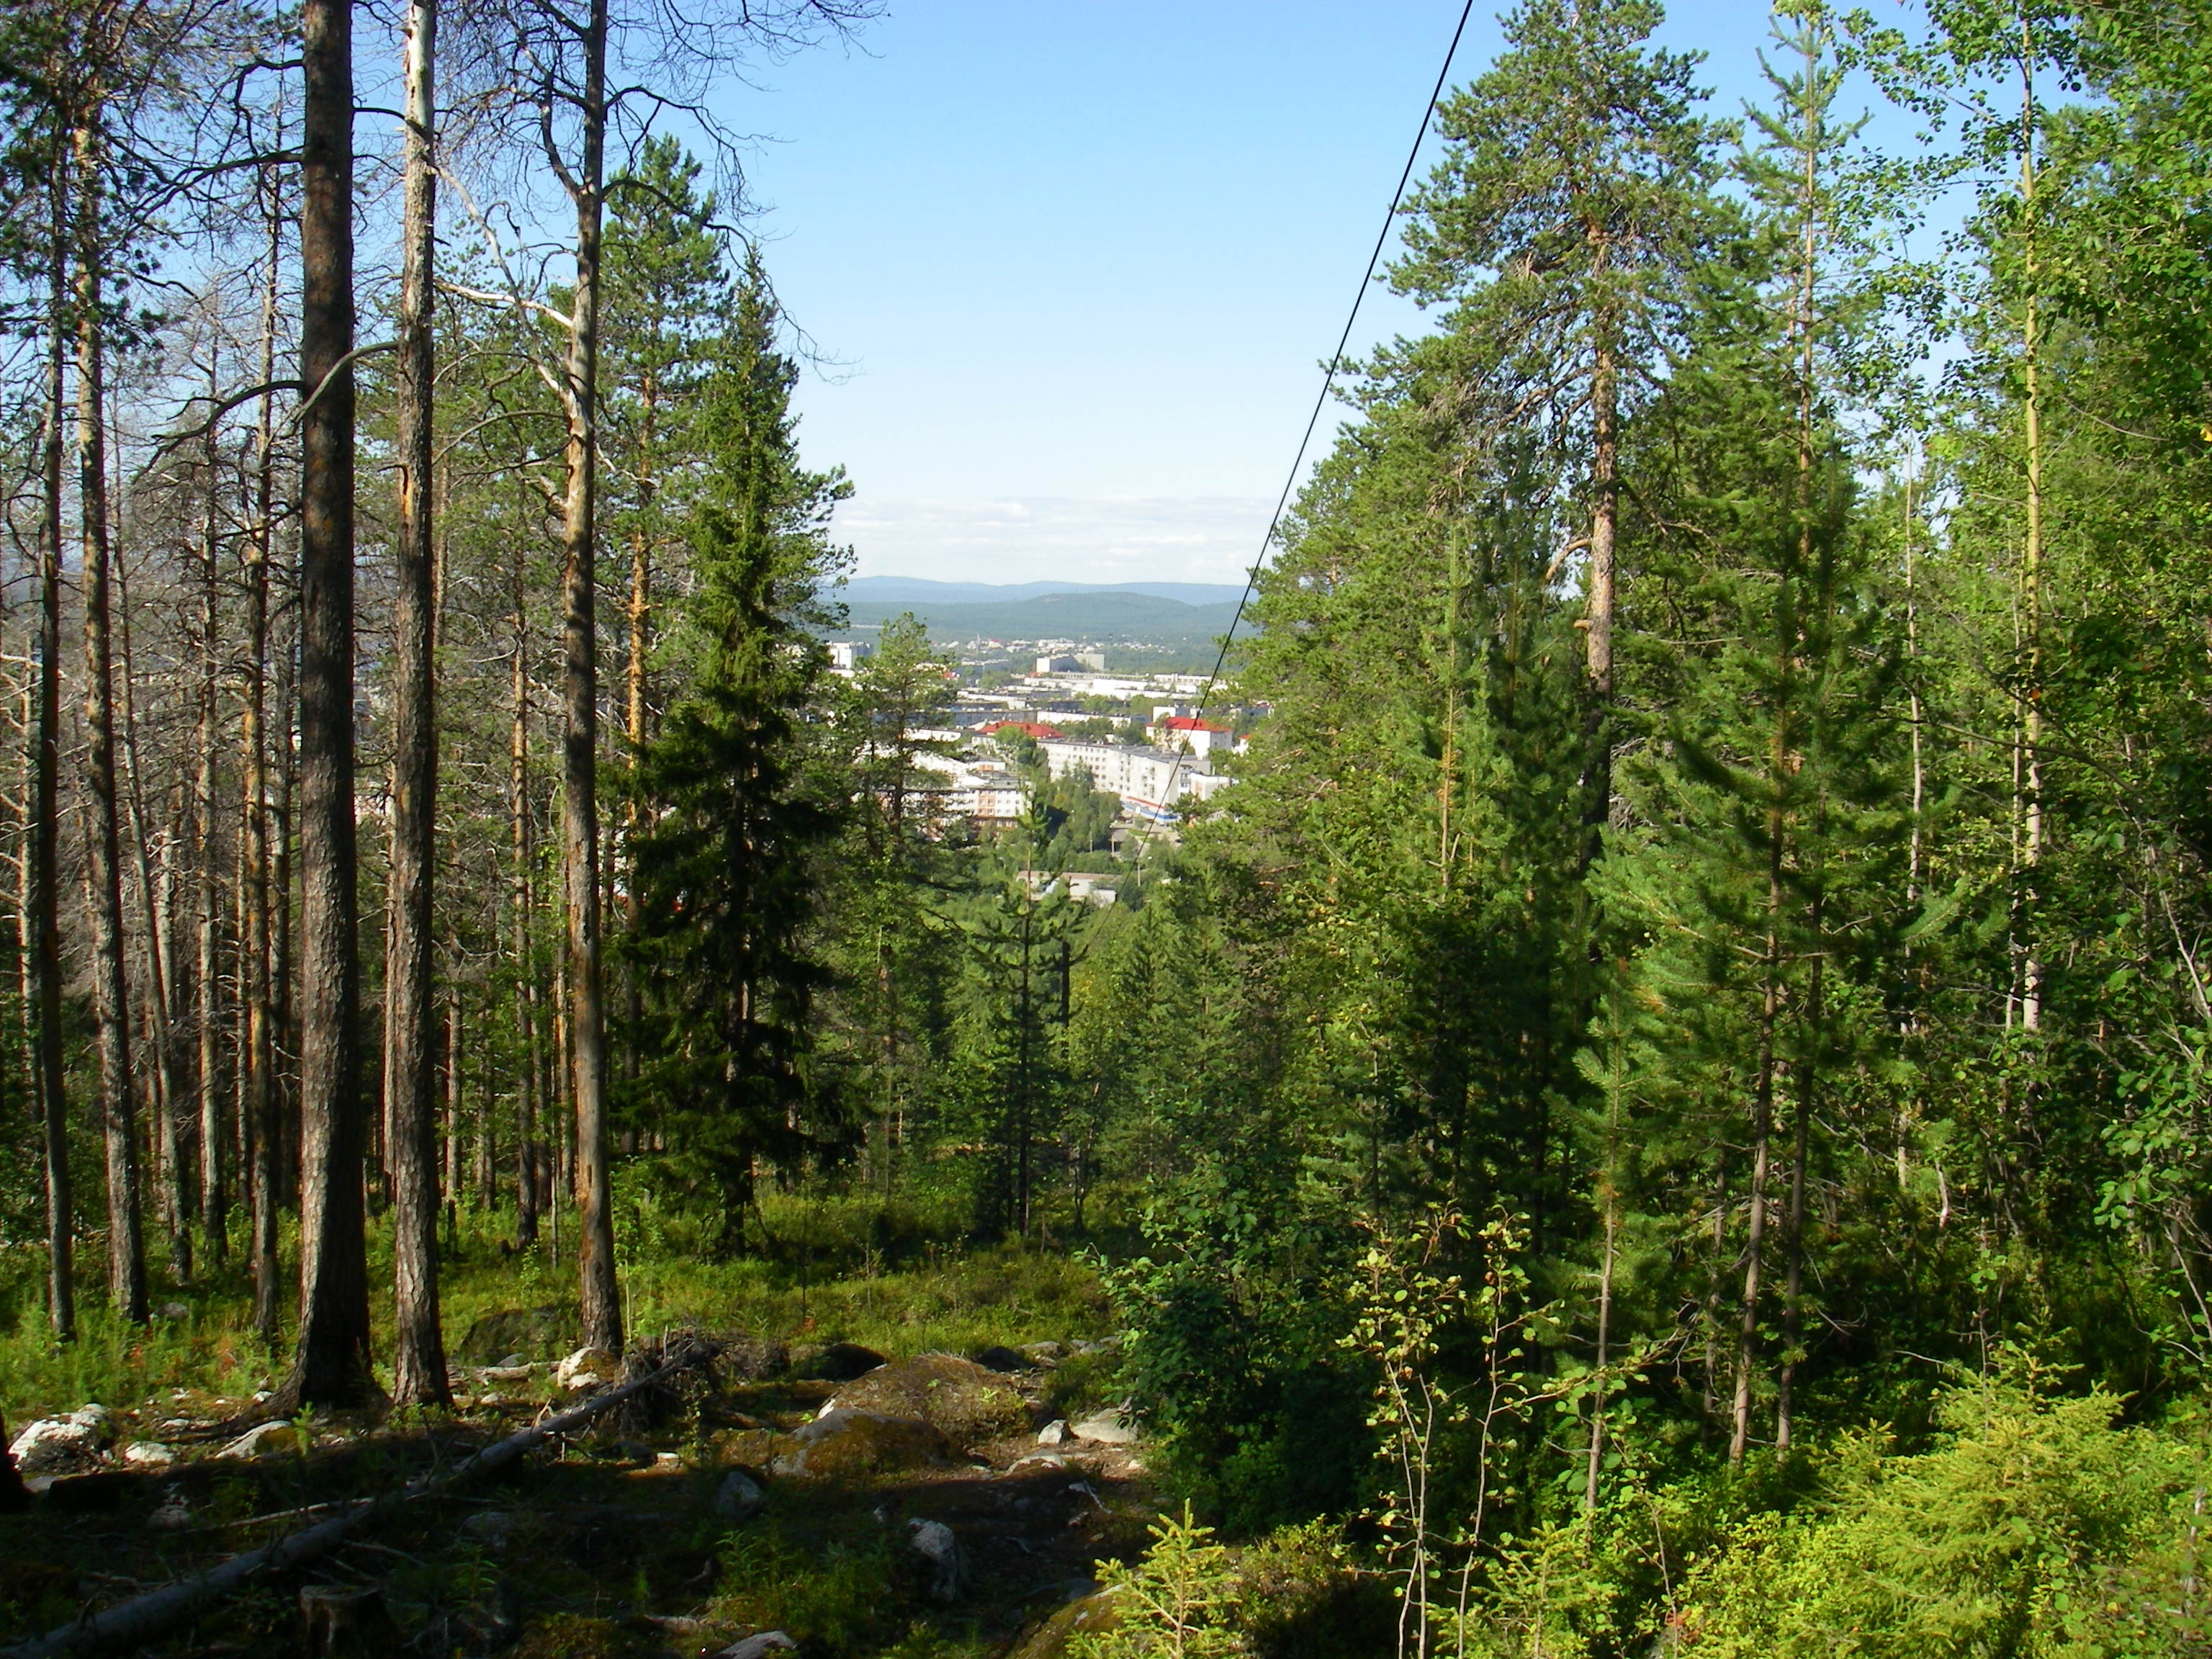
landscape, tree, nature, forest, wilderness, mountain, trail, lake, ridge, rocks, north, vegetation, rainforest, ravine, woodland, habitat, slopes, ecosystem, nature reserve, state park, biome, old growth forest, efi, natural environment, woody plant, temperate broadleaf and mixed forest, temperate coniferous forest